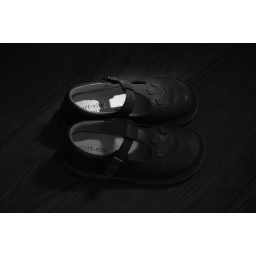
My daughter's shoes in black and white.